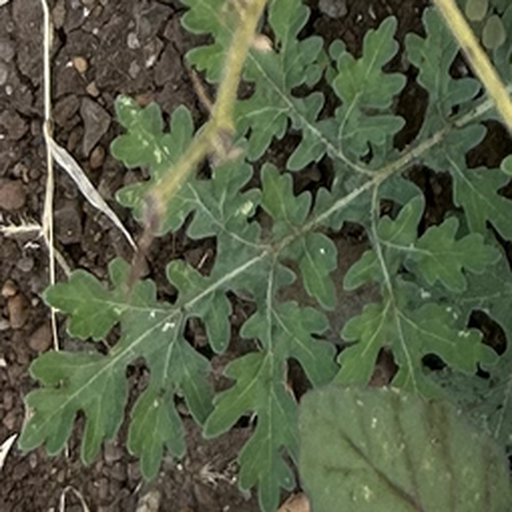
Weed species: Gajar_gavat_(Parthenium hysterophorus)